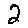
Label: 2